Quern – Undying Thoughts

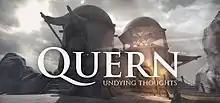
Steam digital banner art

Quern – Undying Thoughts is an adventure video game by Zadbox Entertainment. It runs on Windows, Mac, and Linux. Quern was released for Xbox One on April 24, 2020. The game was developed by four Hungarian graduate students, one of whom lives in the United Kingdom.